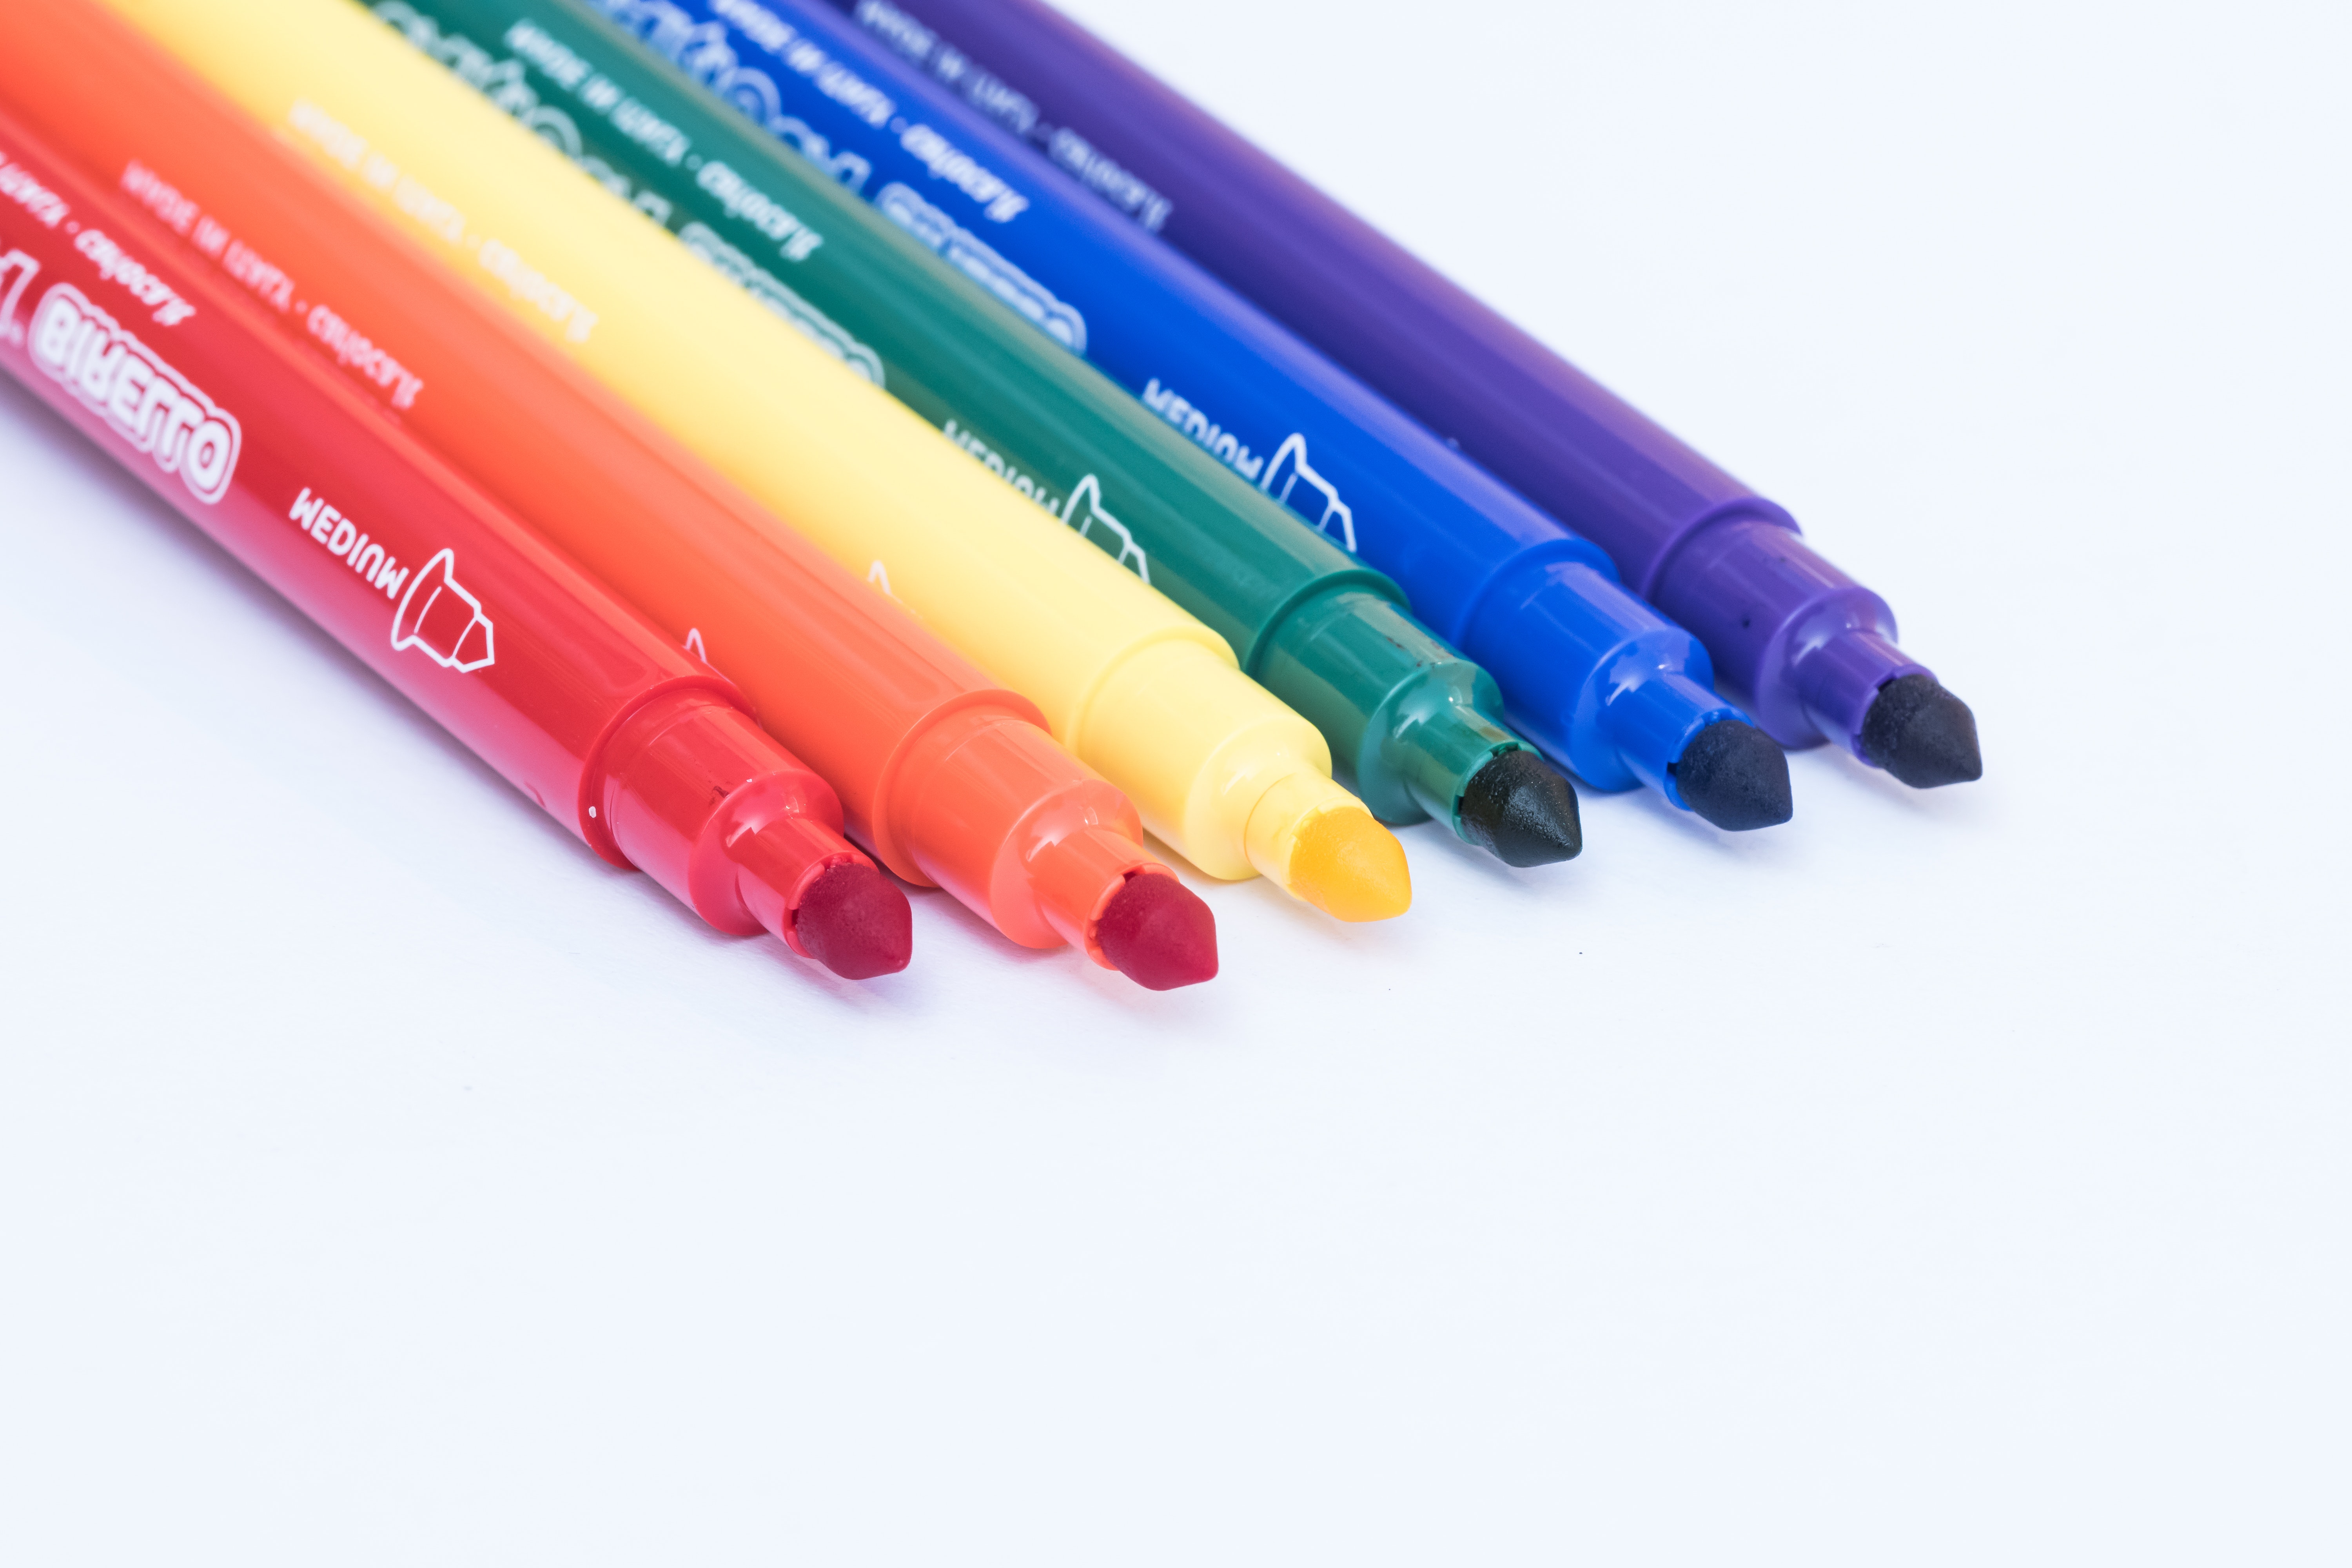
pen, office supplies, writing instrument accessory, Colorfulness, writing implement, marker pen, ink, Material property, stationery, font, pencil, magenta, Office instrument, crayon, food coloring